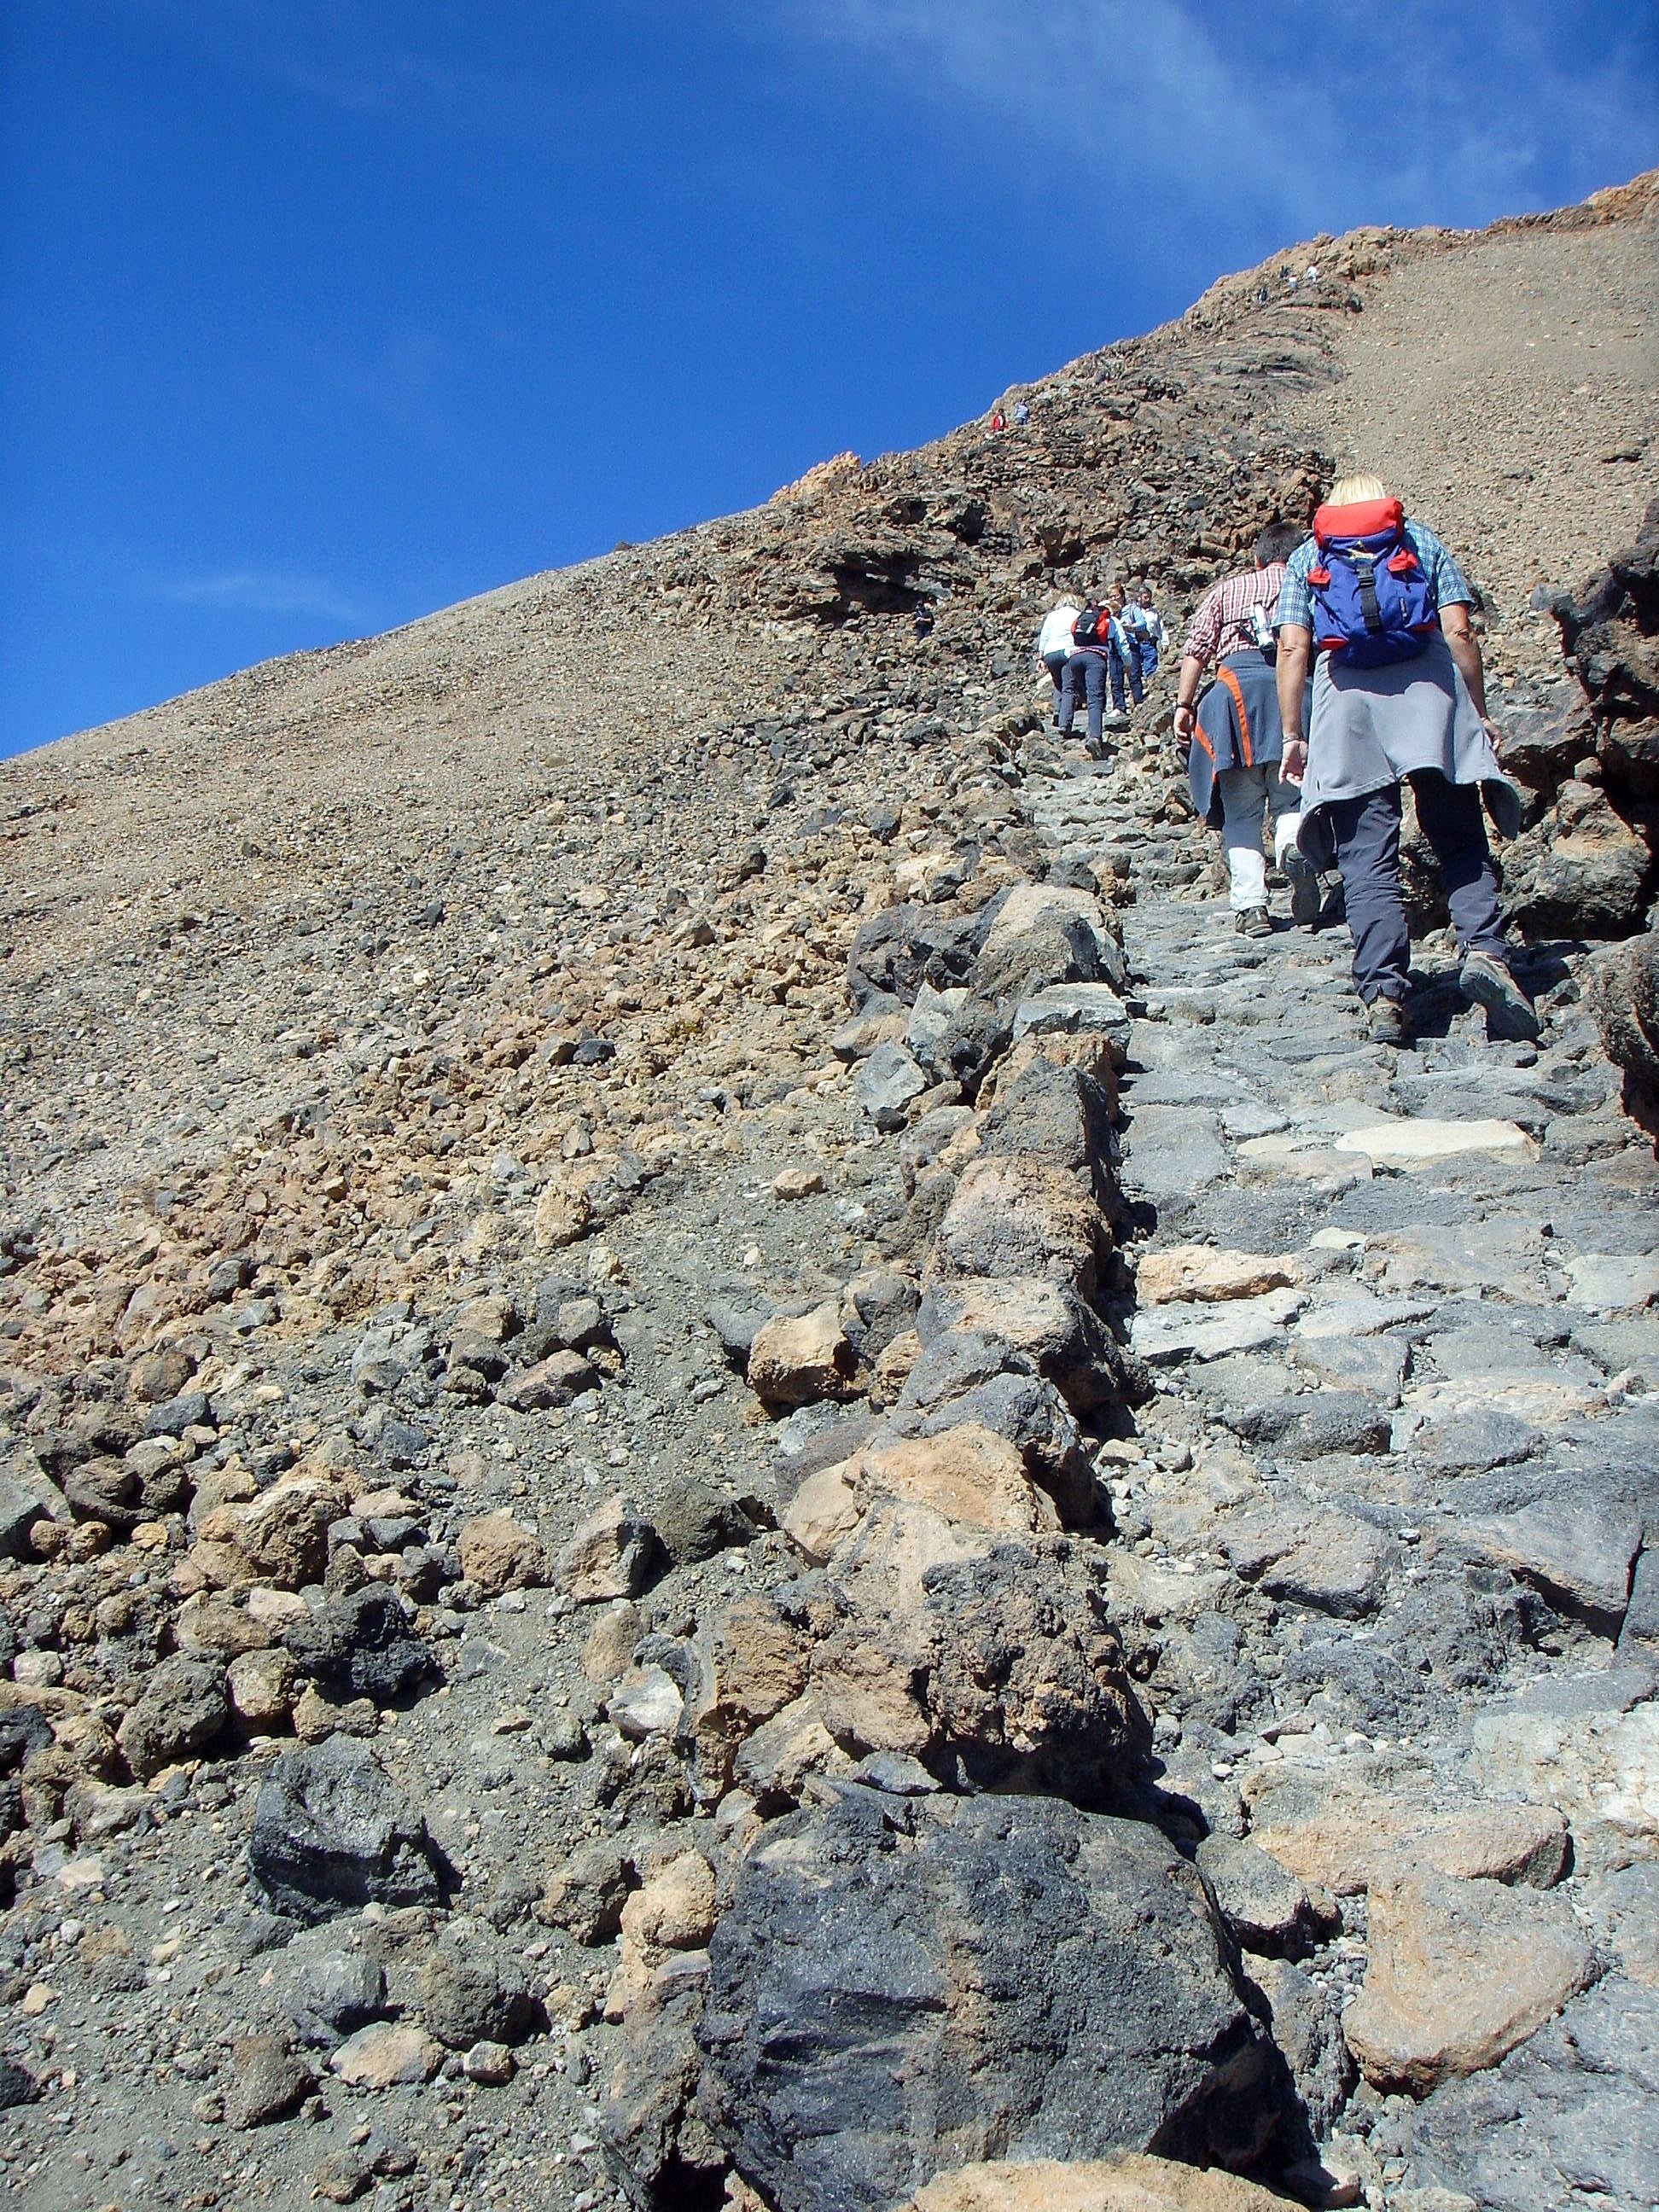
path, rock, wilderness, walking, mountain, hiking, trail, adventure, mountain range, recreation, hike, soil, climbing, steep, terrain, material, ridge, summit, mountaineering, geology, sports, backpacking, tenerife, rise, steinig, pico del teide, outdoor recreation, mountainous landforms, volcano summit